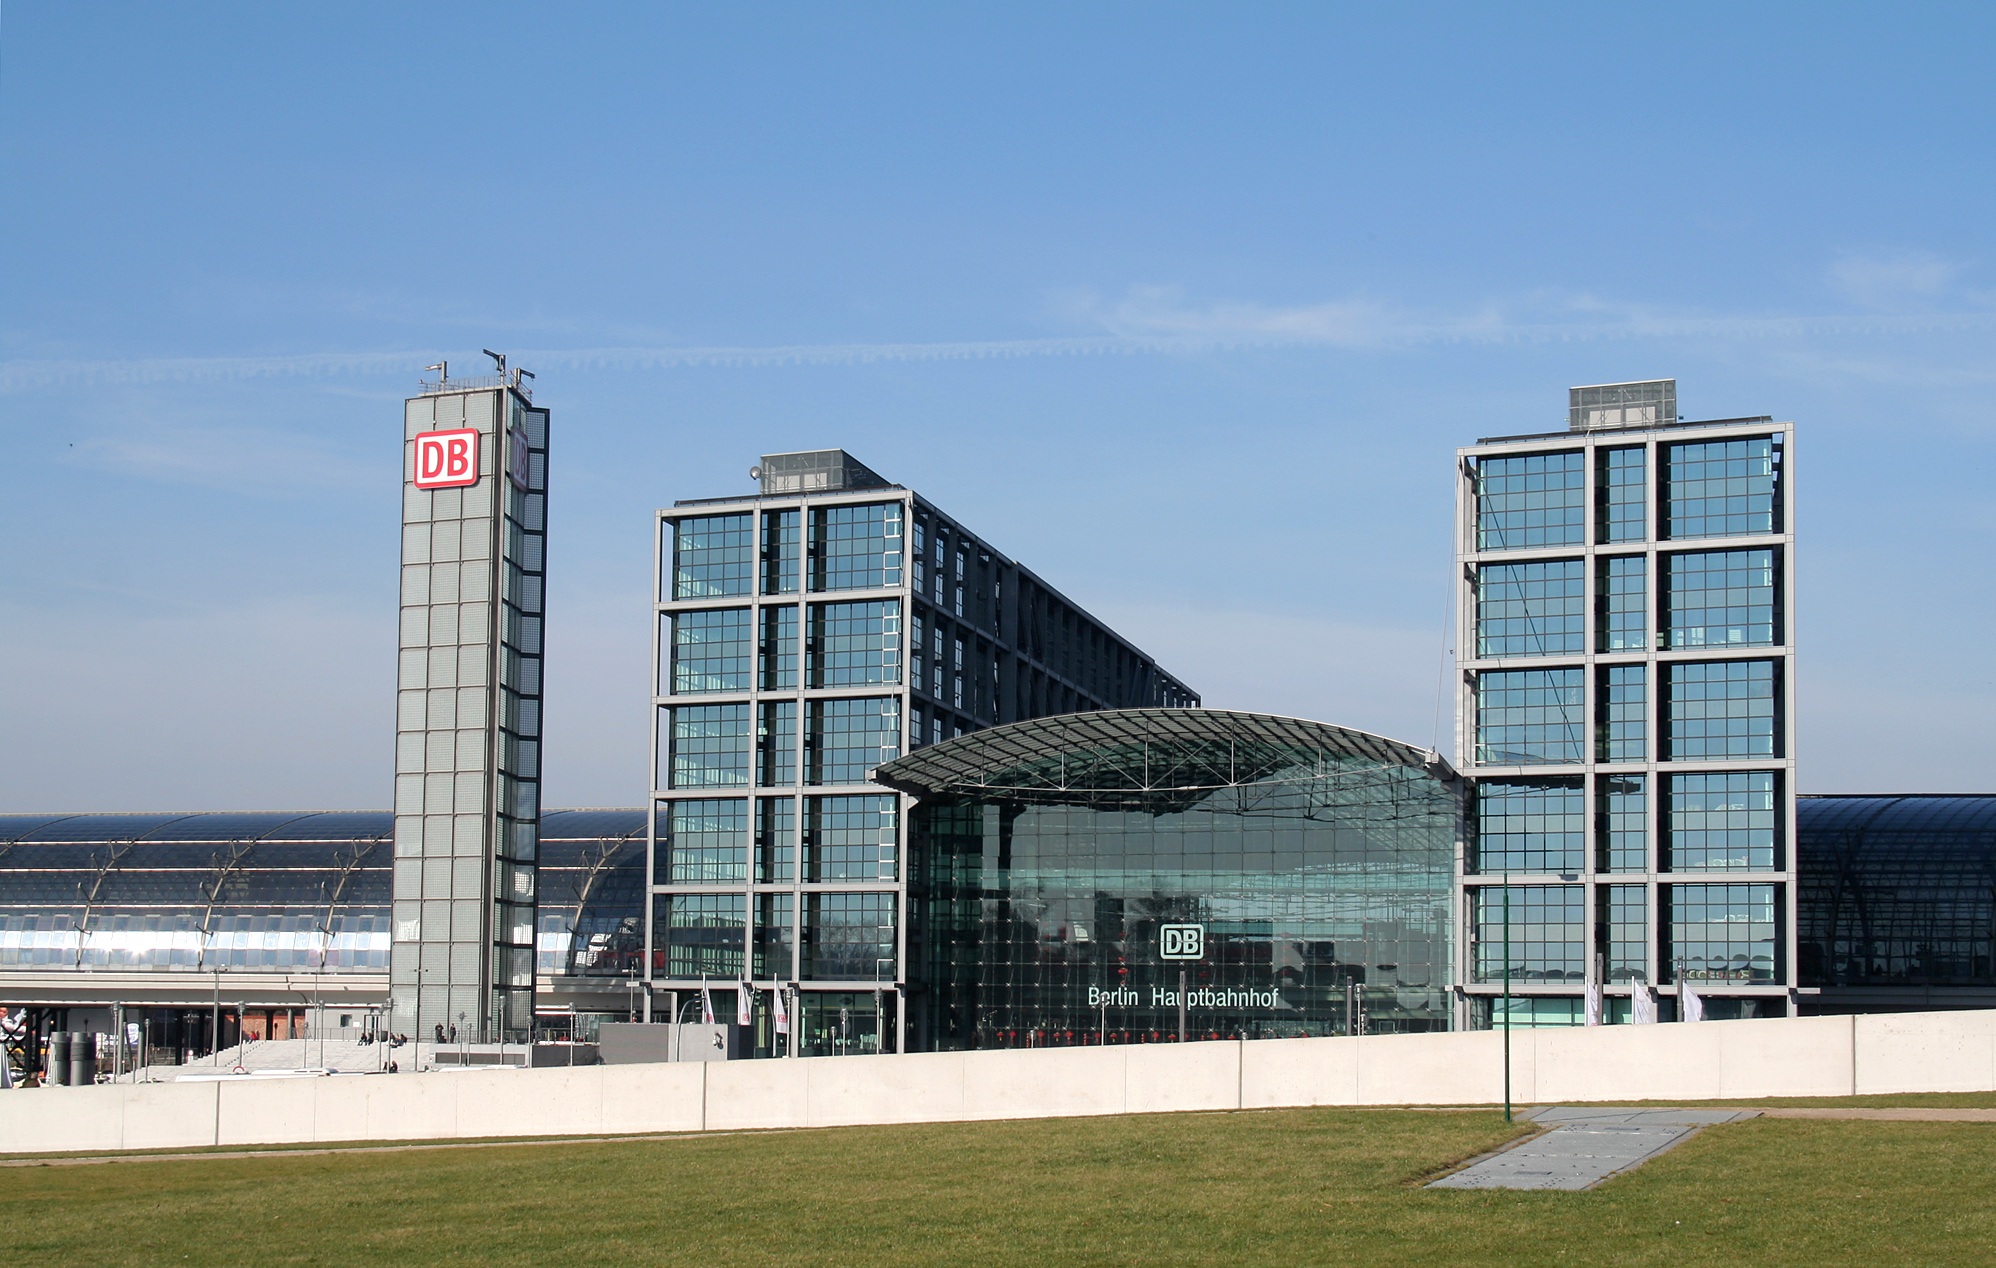
architecture, skyline, building, city, skyscraper, downtown, tower, landmark, facade, stadium, tower block, berlin, railway station, headquarters, glass facade, berlin central station, urban area, metropolitan area